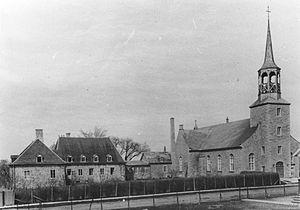
Kahnawake, presbytère (1719) et église Saint-François-Xavier (1845) patrimoine-culturel.gouv.qc.ca Lieu historique national du Canada de la Mission-de-Caughnawaga / Mission-Saint-François-Xavier historicplaces.ca
Le fort du Sault Saint-Louis est un fort construit en 1725 pour protéger les Iroquois qui s'étaient converti au catholicisme. Il fait partie des lieux historiques nationaux du Canada. Il est situé sur le chemin River Front à Kahnawake, au Québec, à l'intérieur de la réserve Mohawk de Kahnawake.
Cet article recense les lieux patrimoniaux de la Montérégie inscrit au répertoire des lieux patrimoniaux du Canada, qu'ils soient de niveau provincial, fédéral ou municipal.
Voici la liste des lieux historiques nationaux du Canada situé au Québec. En mars 2011, on compte 190 lieux historiques nationaux au Québec, sont 30 sont administrés par Parcs Canada. De ce nombre, il faut ajouter cinq sites qui ont perdu leur désignations. Les sites des agglomérations Montréal et de Québec sont traités dans :